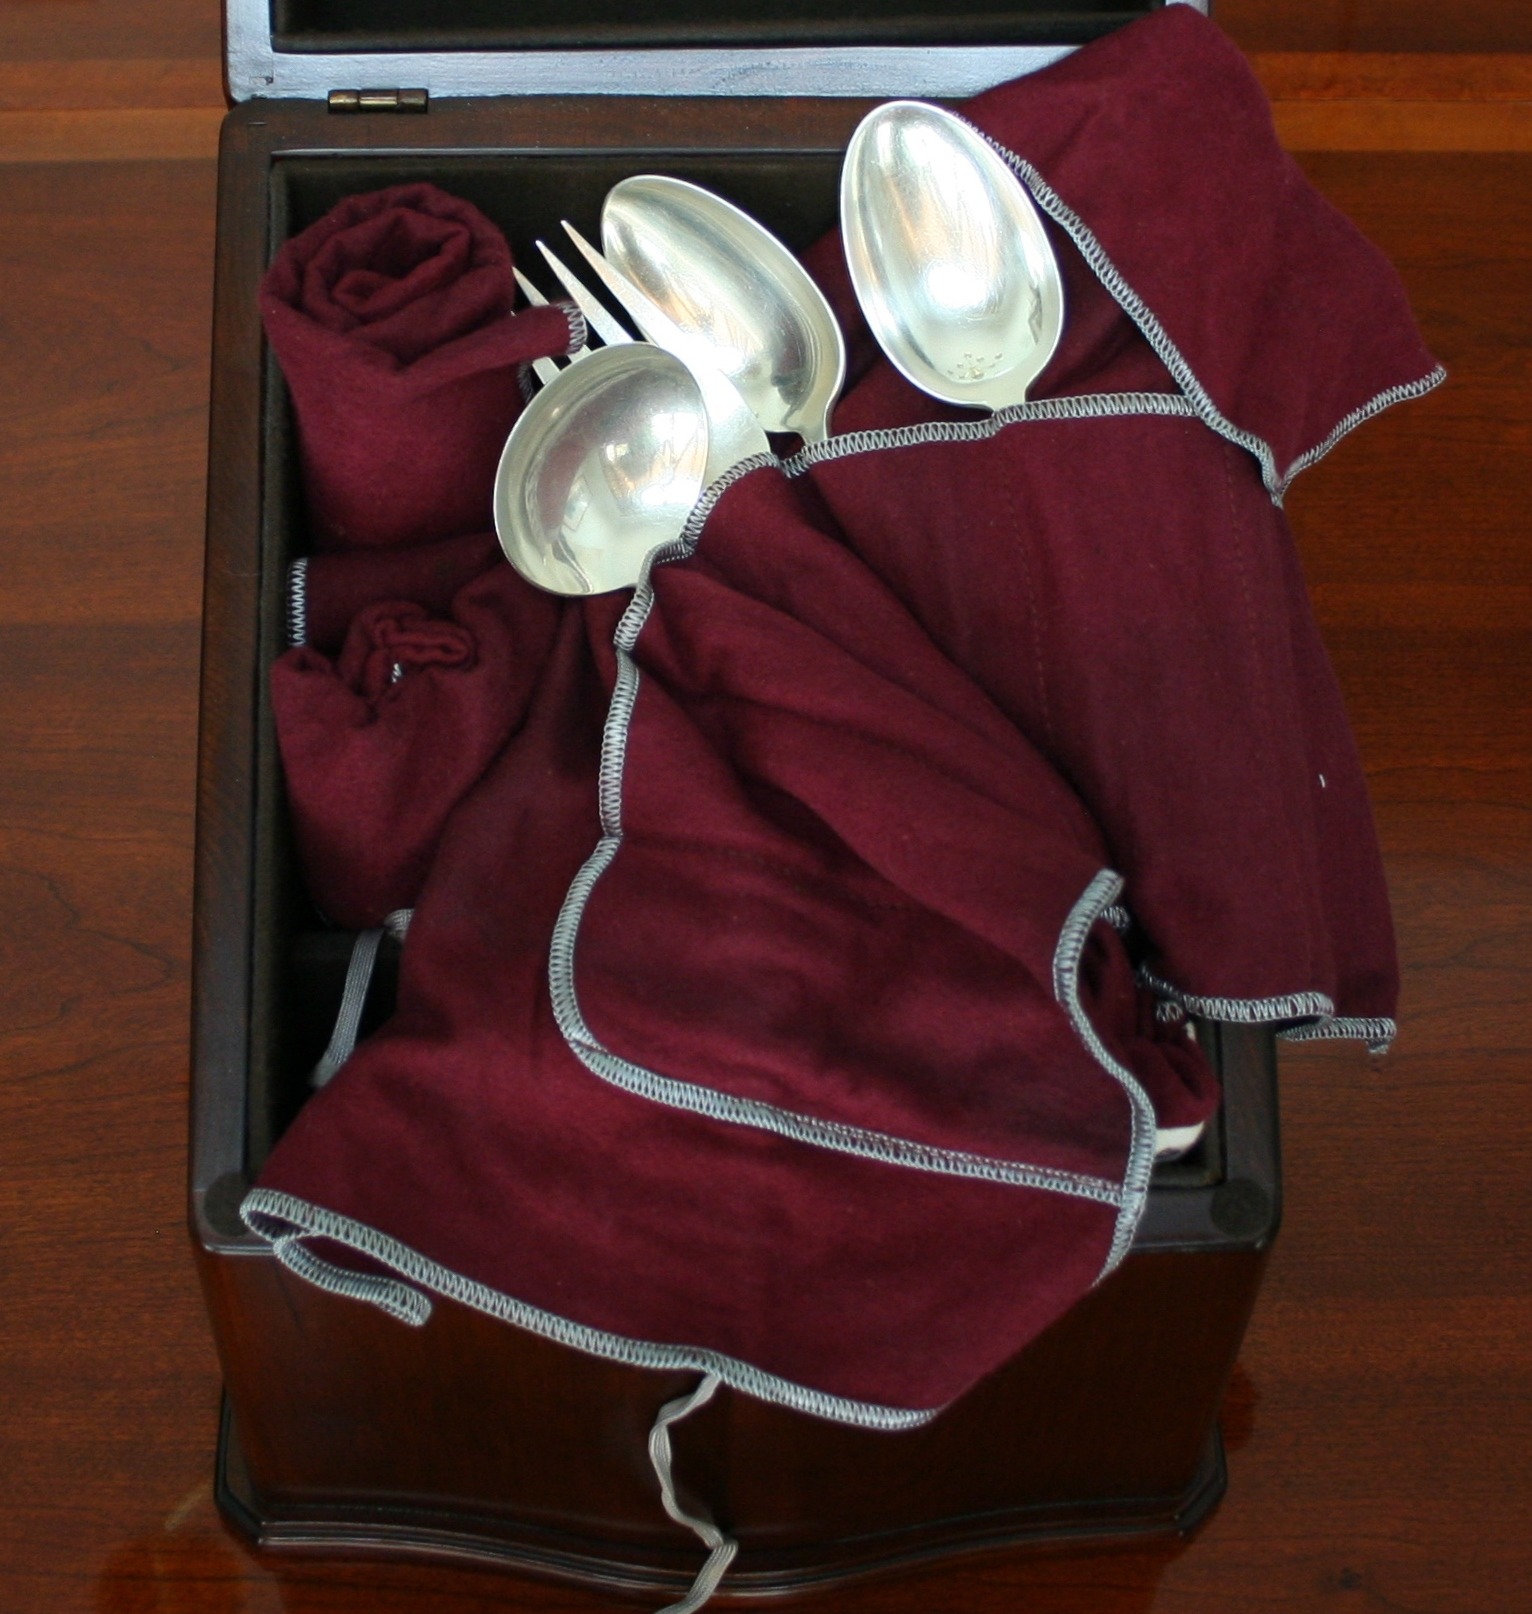
fork, utensil, cutlery, silverware, antique, old, tool, steel, store, dish, meal, food, red, equipment, shine, clean, kitchen, empty, set, stack, furniture, eat, hold, tableware, spoon, kitchenware, knife, napkin, chest, product, velvet, design, silver, dining, dinner, wooden, style, domestic, decorated, setting, serving, spoons, stainless, household, nobody, copyspace, dishware, flatware, storage chest, ladel